Aeroplane Jelly

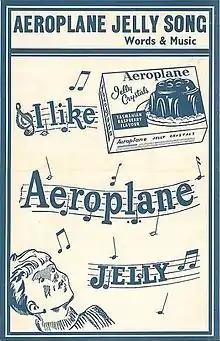
Cover of "Aeroplane Jelly" sheet music and lyrics

The Aeroplane Jelly jingle was composed by Albert Francis Lenertz (1891–1943), Appleroth's business partner. The jingle was a re-working of Lenertz's earlier political jingle in tribute to Australian Prime Minister Billy Hughes. A minor controversy occurred in the "Sydney Morning Herald" in 1988 over authorship of the song, with claims made on behalf of vaudeville actress Peggy Thorne, pianist of the Musician's Lodge, Les Woods, and New Zealander Bill White.